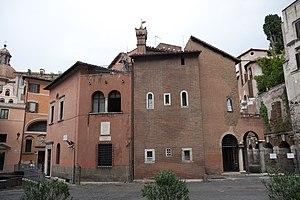
Les Maisons des Vallati, aussi connues sous le nom de Casina dei Vallati, sont un ensemble de résidences médiévales du XIVe siècle situées au coin de la Via del Portico di Ottavia avec la Via del Foro Piscario dans le rione Saint-Ange à Rome. Leur nom est une référence aux Vallati, une famille de nouvelle noblesse de riches commerçants de la ville.